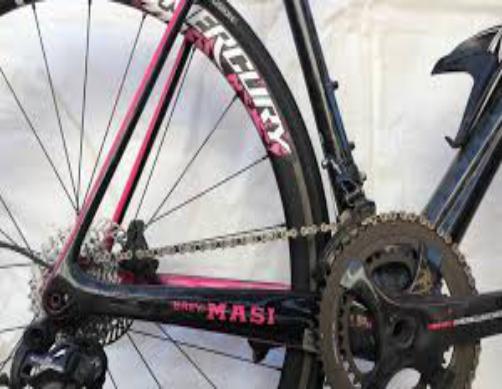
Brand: masi bicycles
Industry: Transportation